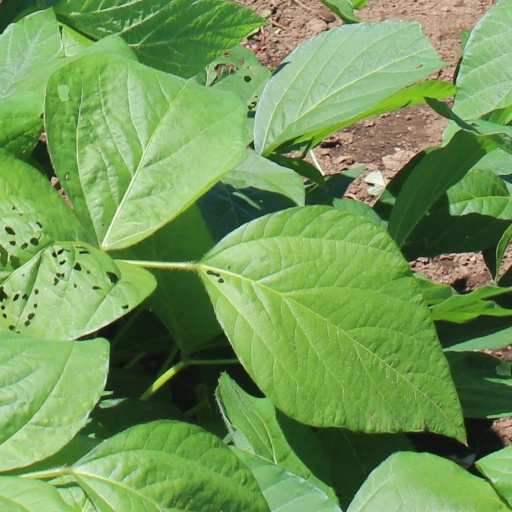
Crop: soybean